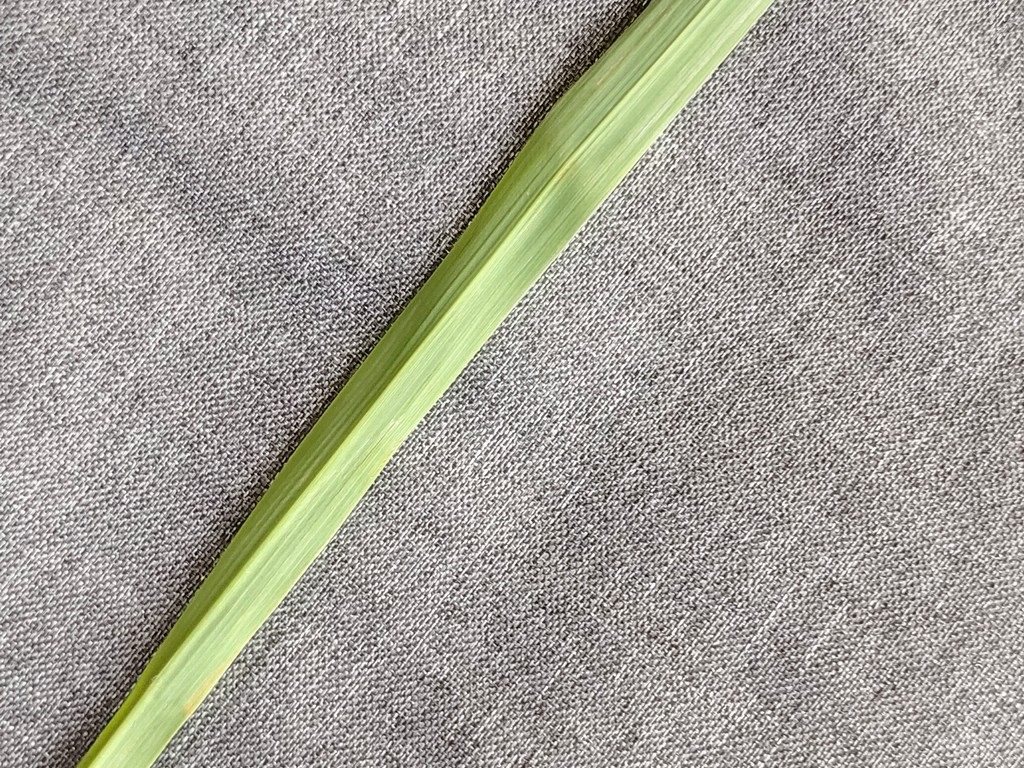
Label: Healthy